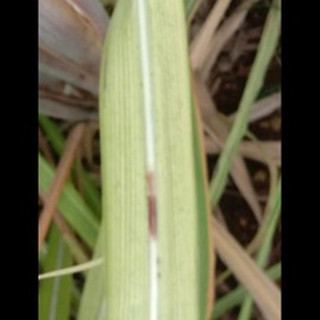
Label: sugarcane_red_rot